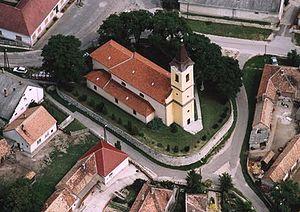
Mocsa est un village et une commune du comitat de Komárom-Esztergom en Hongrie.